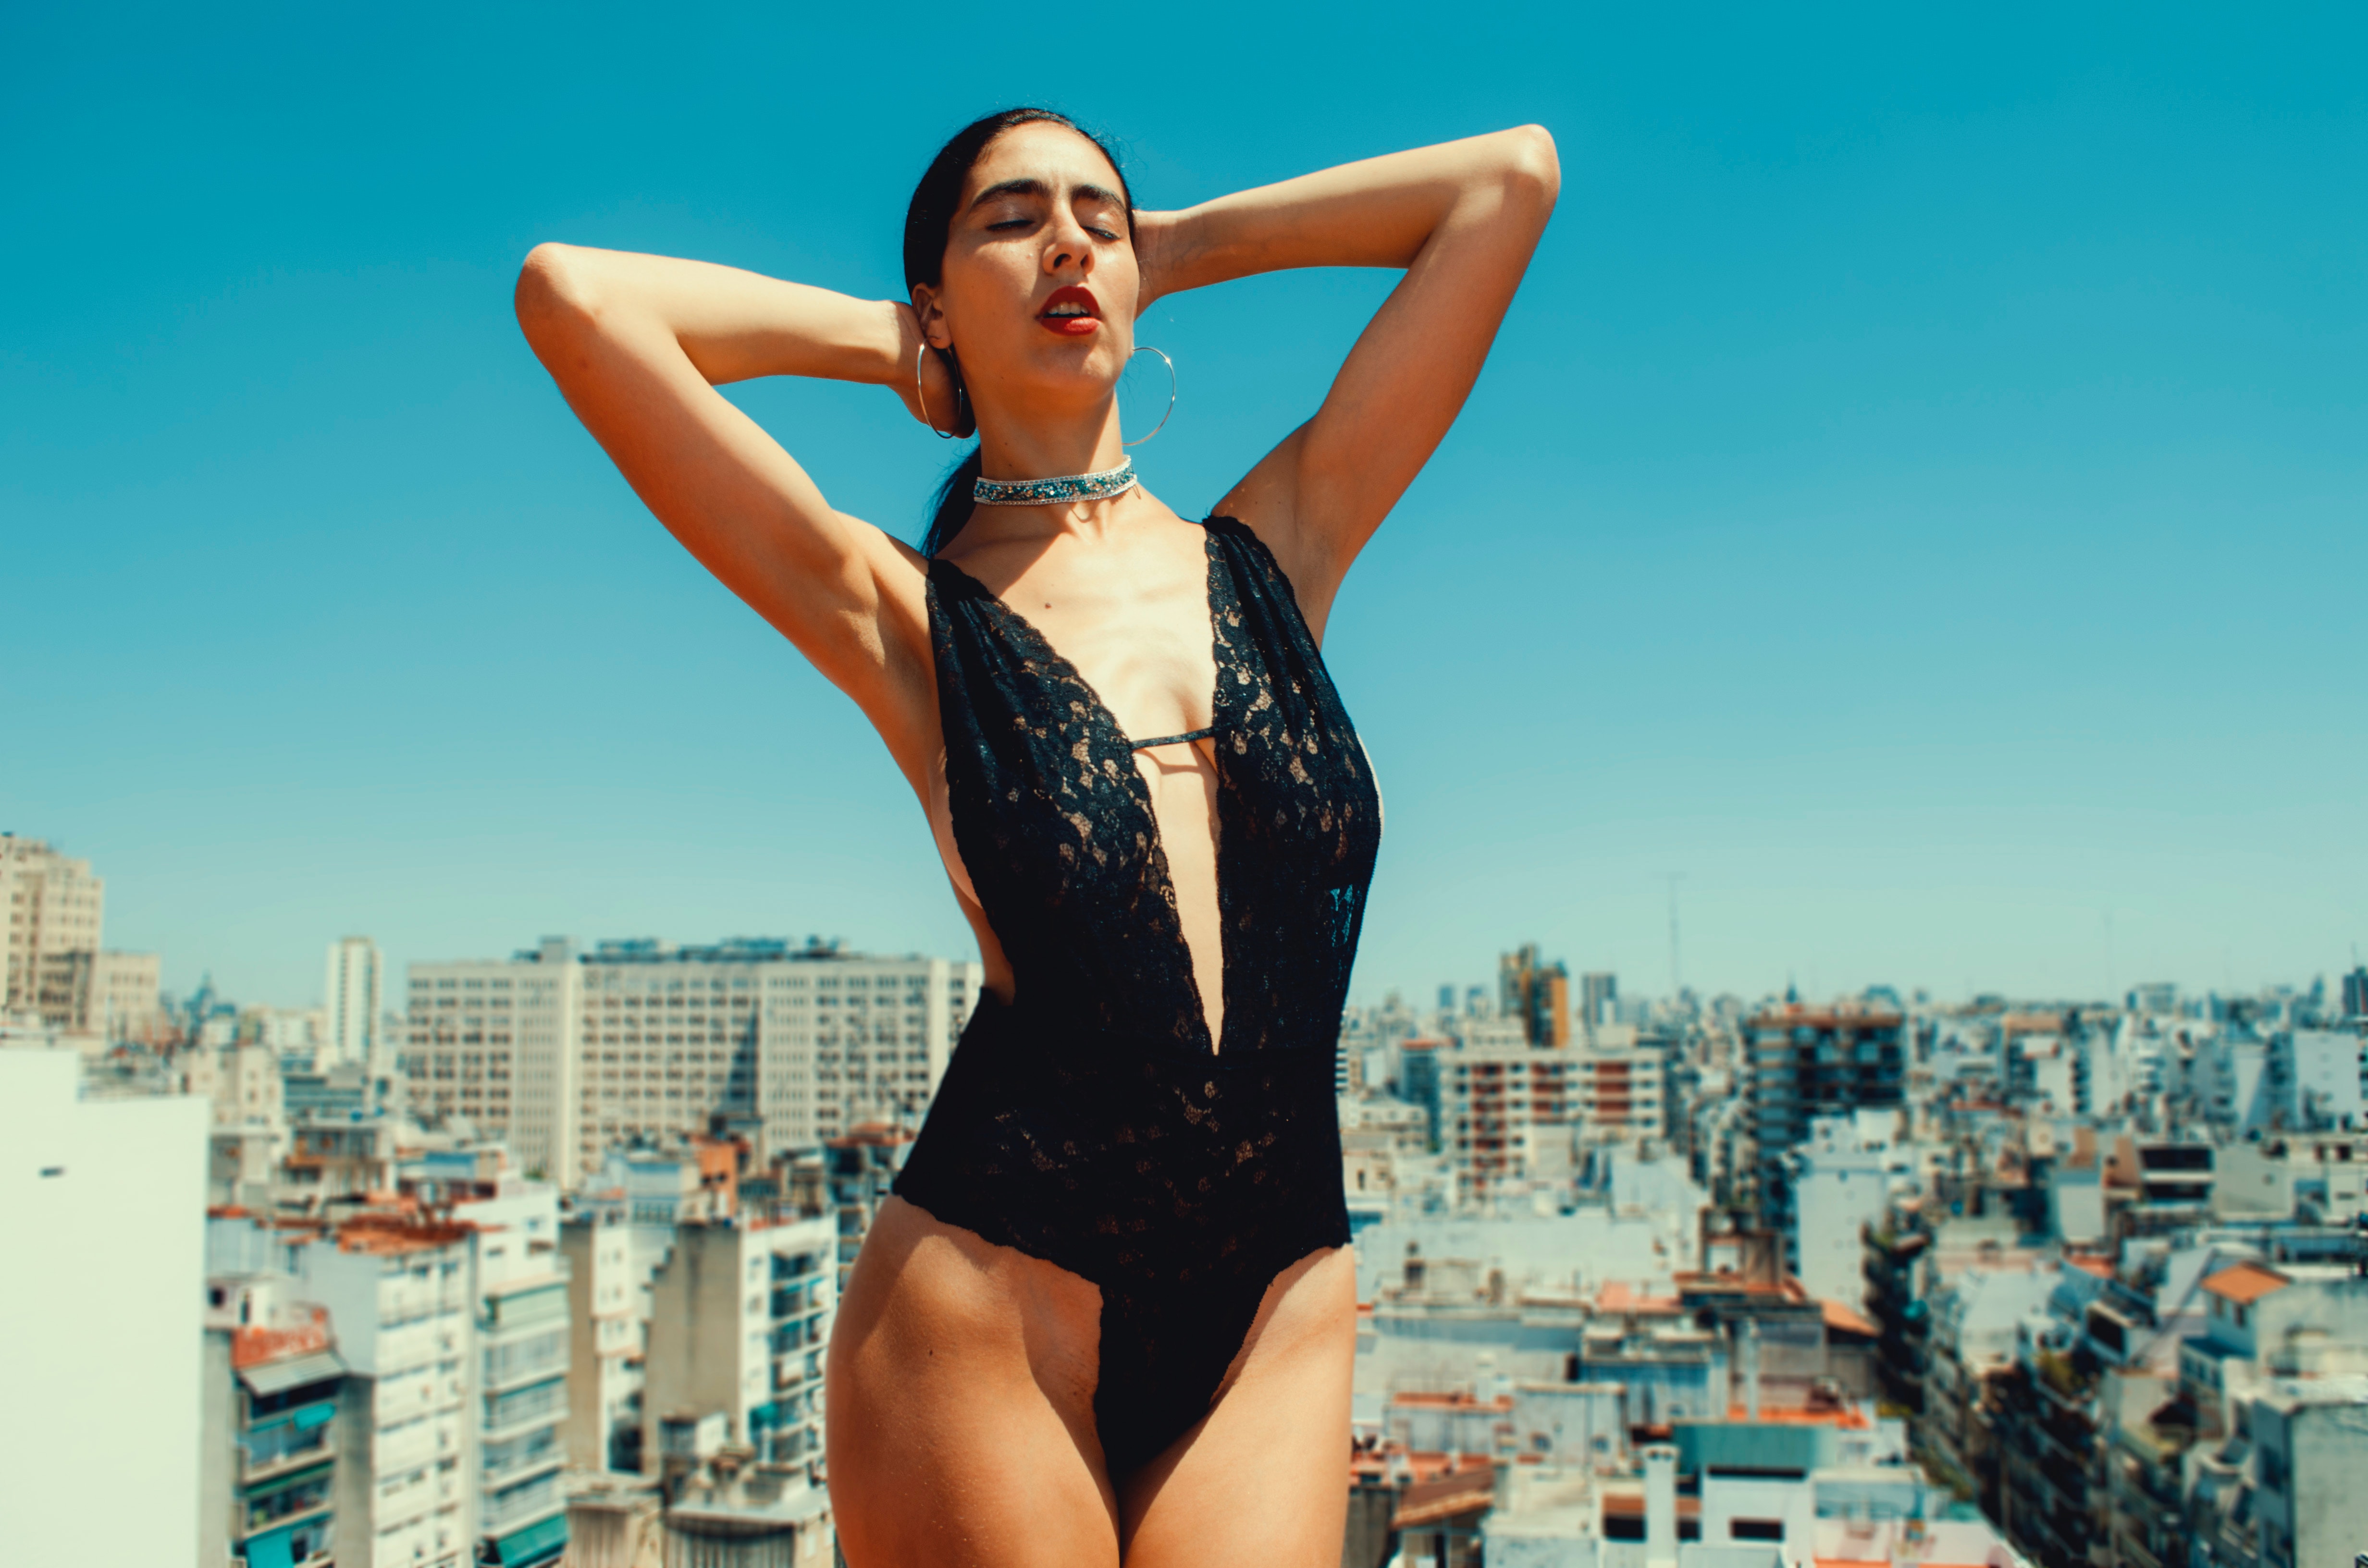
clothing, one piece swimsuit, swimwear, blue, beauty, thigh, monokini, leg, model, sky, photo shoot, bikini, human leg, fashion model, summer, maillot, photography, fashion, muscle, blond, long hair, dress, brown hair, black hair, neck, lingerie, flash photography, vacation, happy, city, style